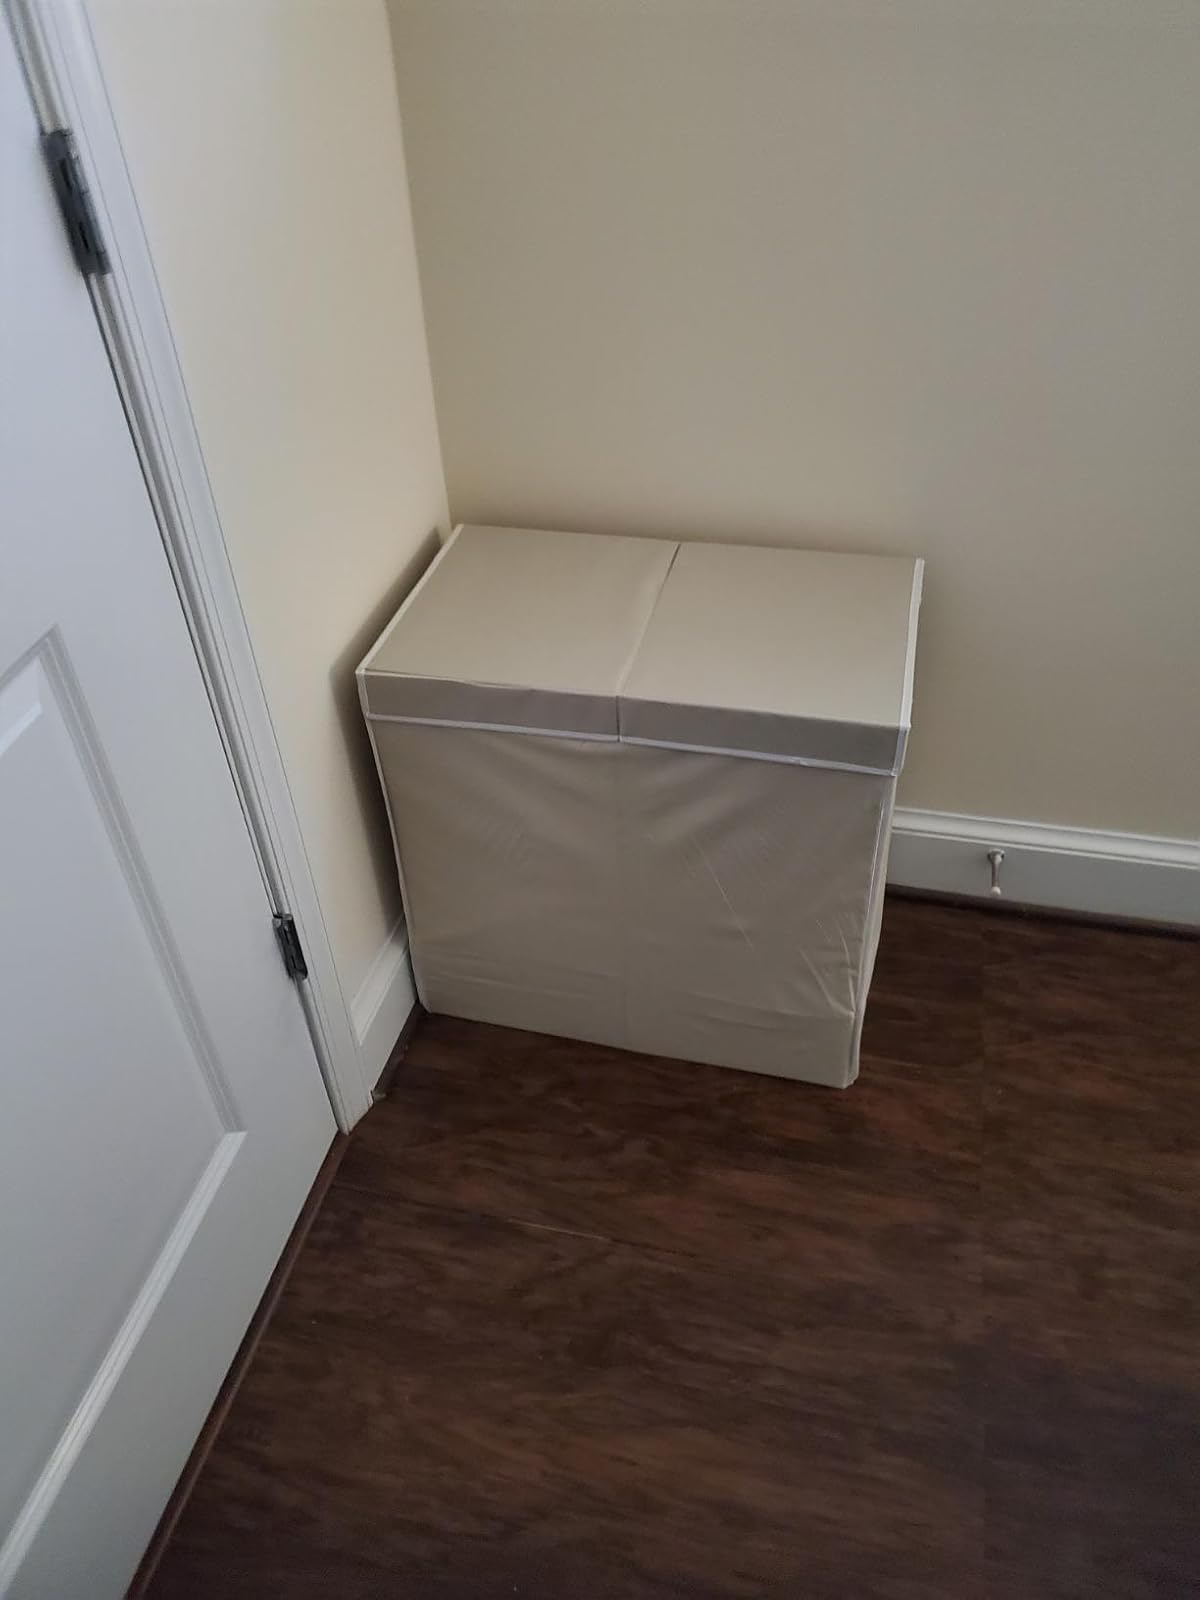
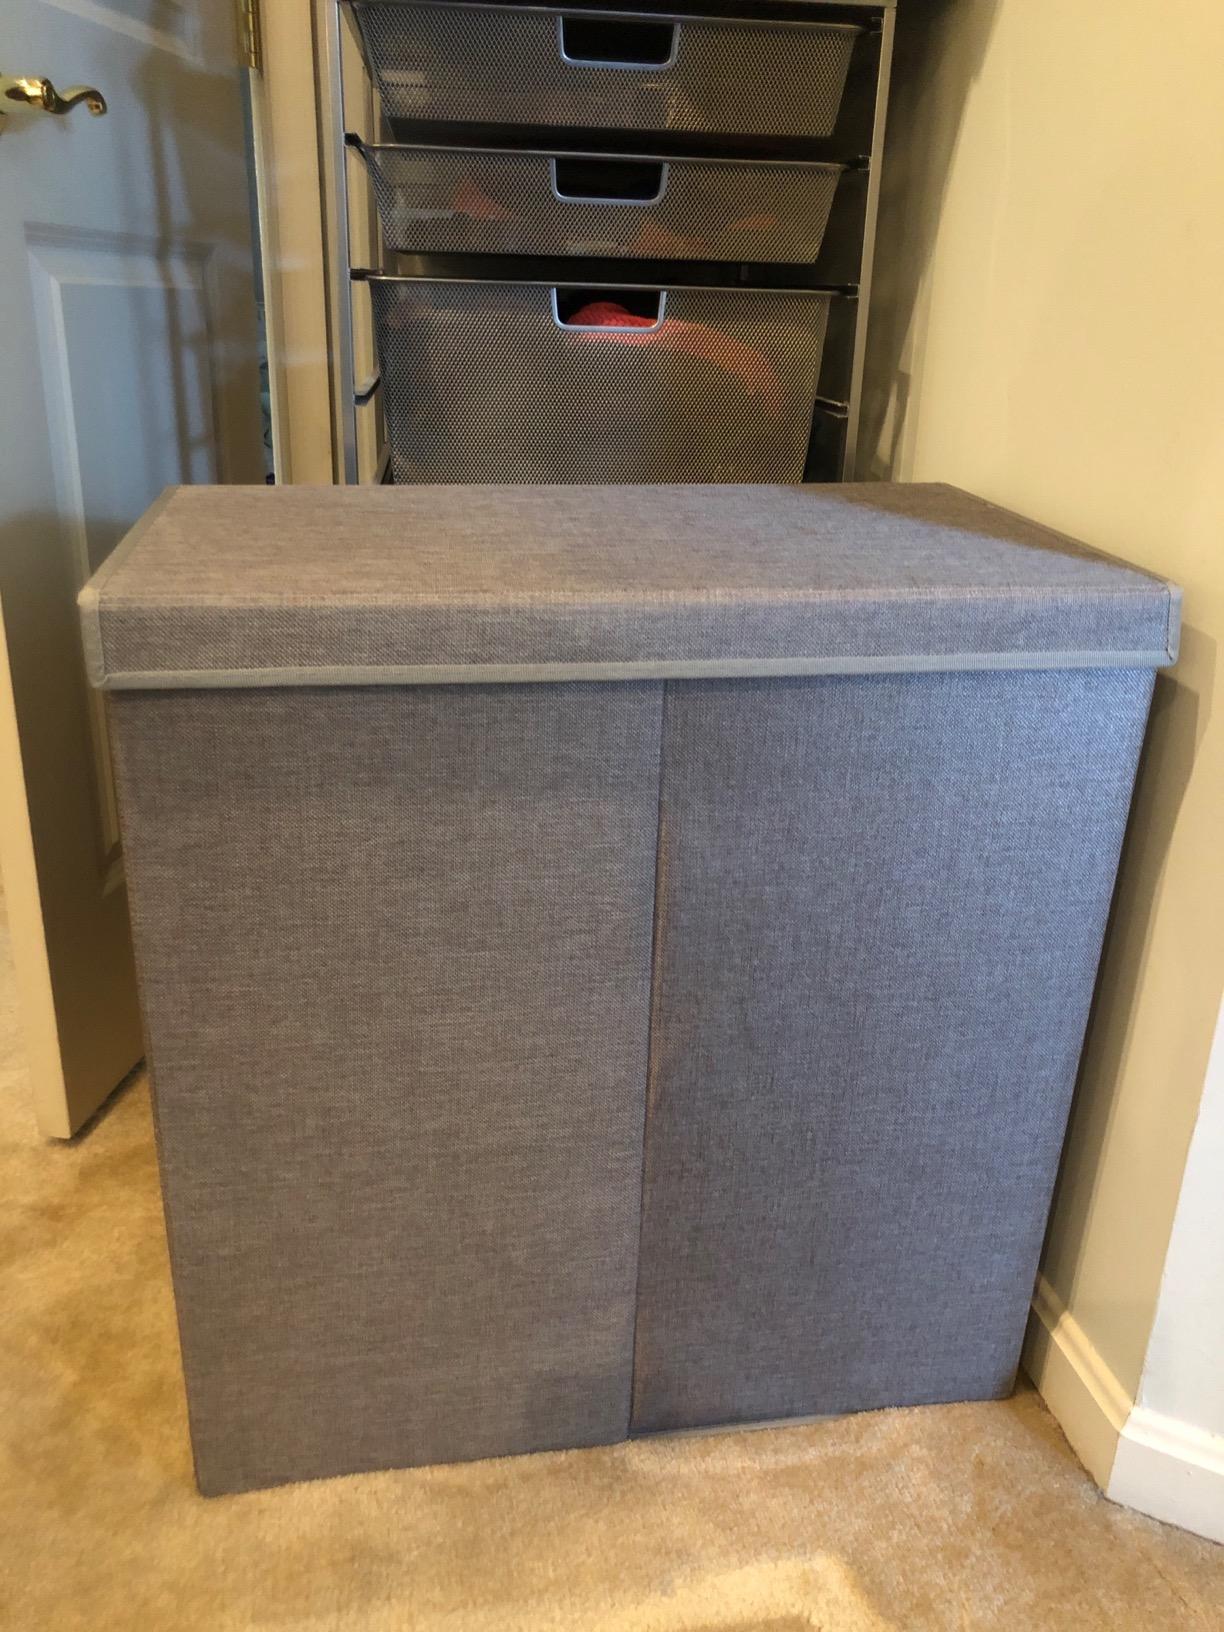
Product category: items_hamper
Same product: no